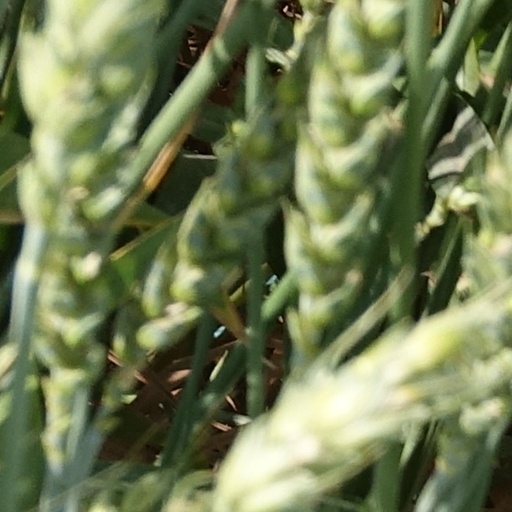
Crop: wheat